Sacred Heart

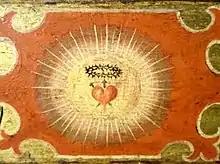
Sacred Heart of Jesus, Church of Saint-Gervais-et-Saint-Protais, Paris, France

The Most Sacred Heart of Jesus is one of the most widely practised and well-known Catholic devotions, wherein the heart of Jesus Christ is viewed as a symbol of "God's boundless and passionate love for mankind". This devotion to Christ is predominantly used in the Catholic Church, followed by high church Anglicans, and some Western Rite Orthodox. In the Latin Church, the liturgical Solemnity of the Most Sacred Heart of Jesus is celebrated on the third Friday after Pentecost. The 12 promises of the Most Sacred Heart of Jesus are also popular.